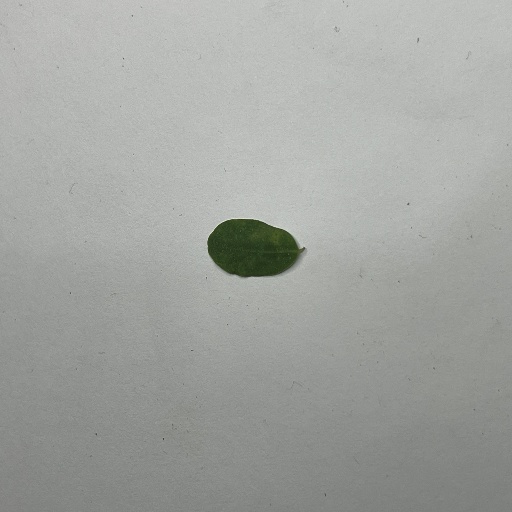
Species: Sojina
Leaf condition: Bacterial Spot